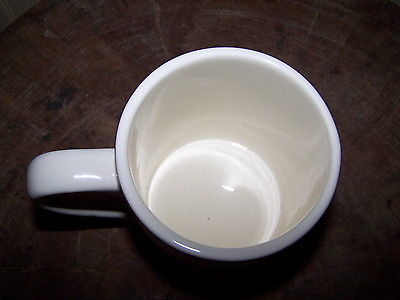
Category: mug